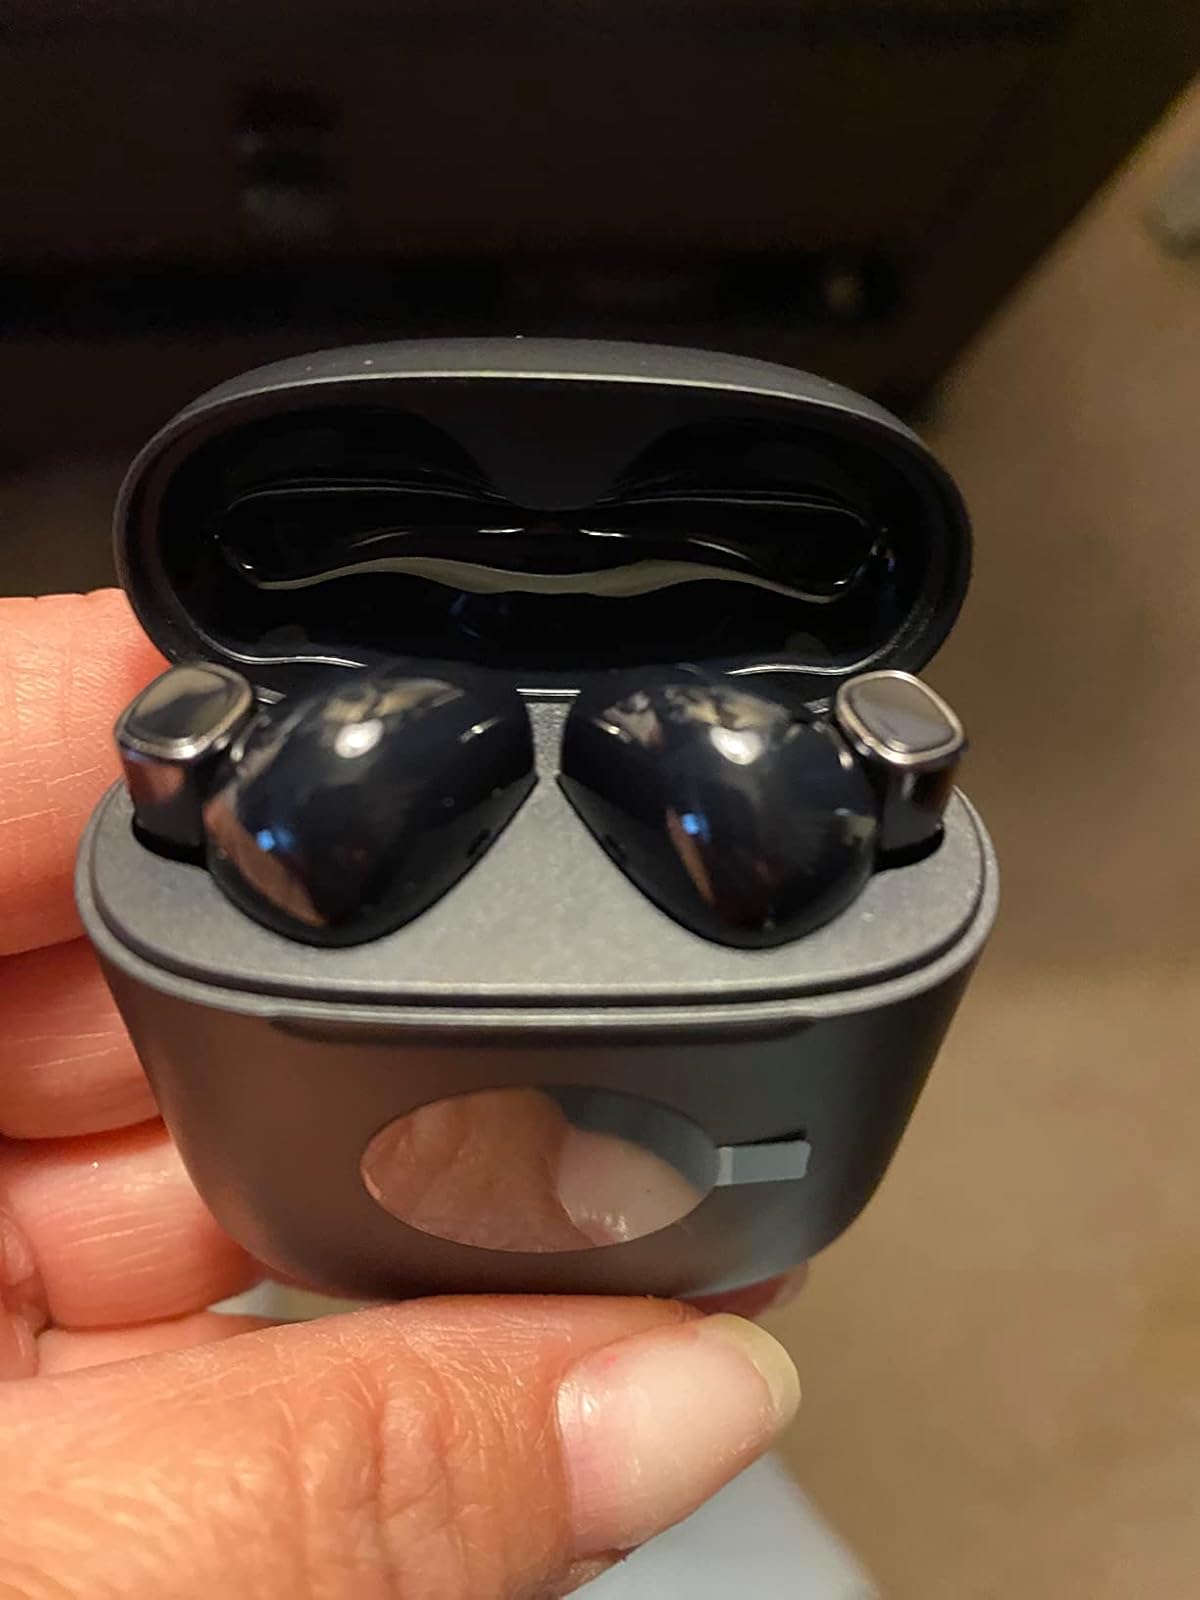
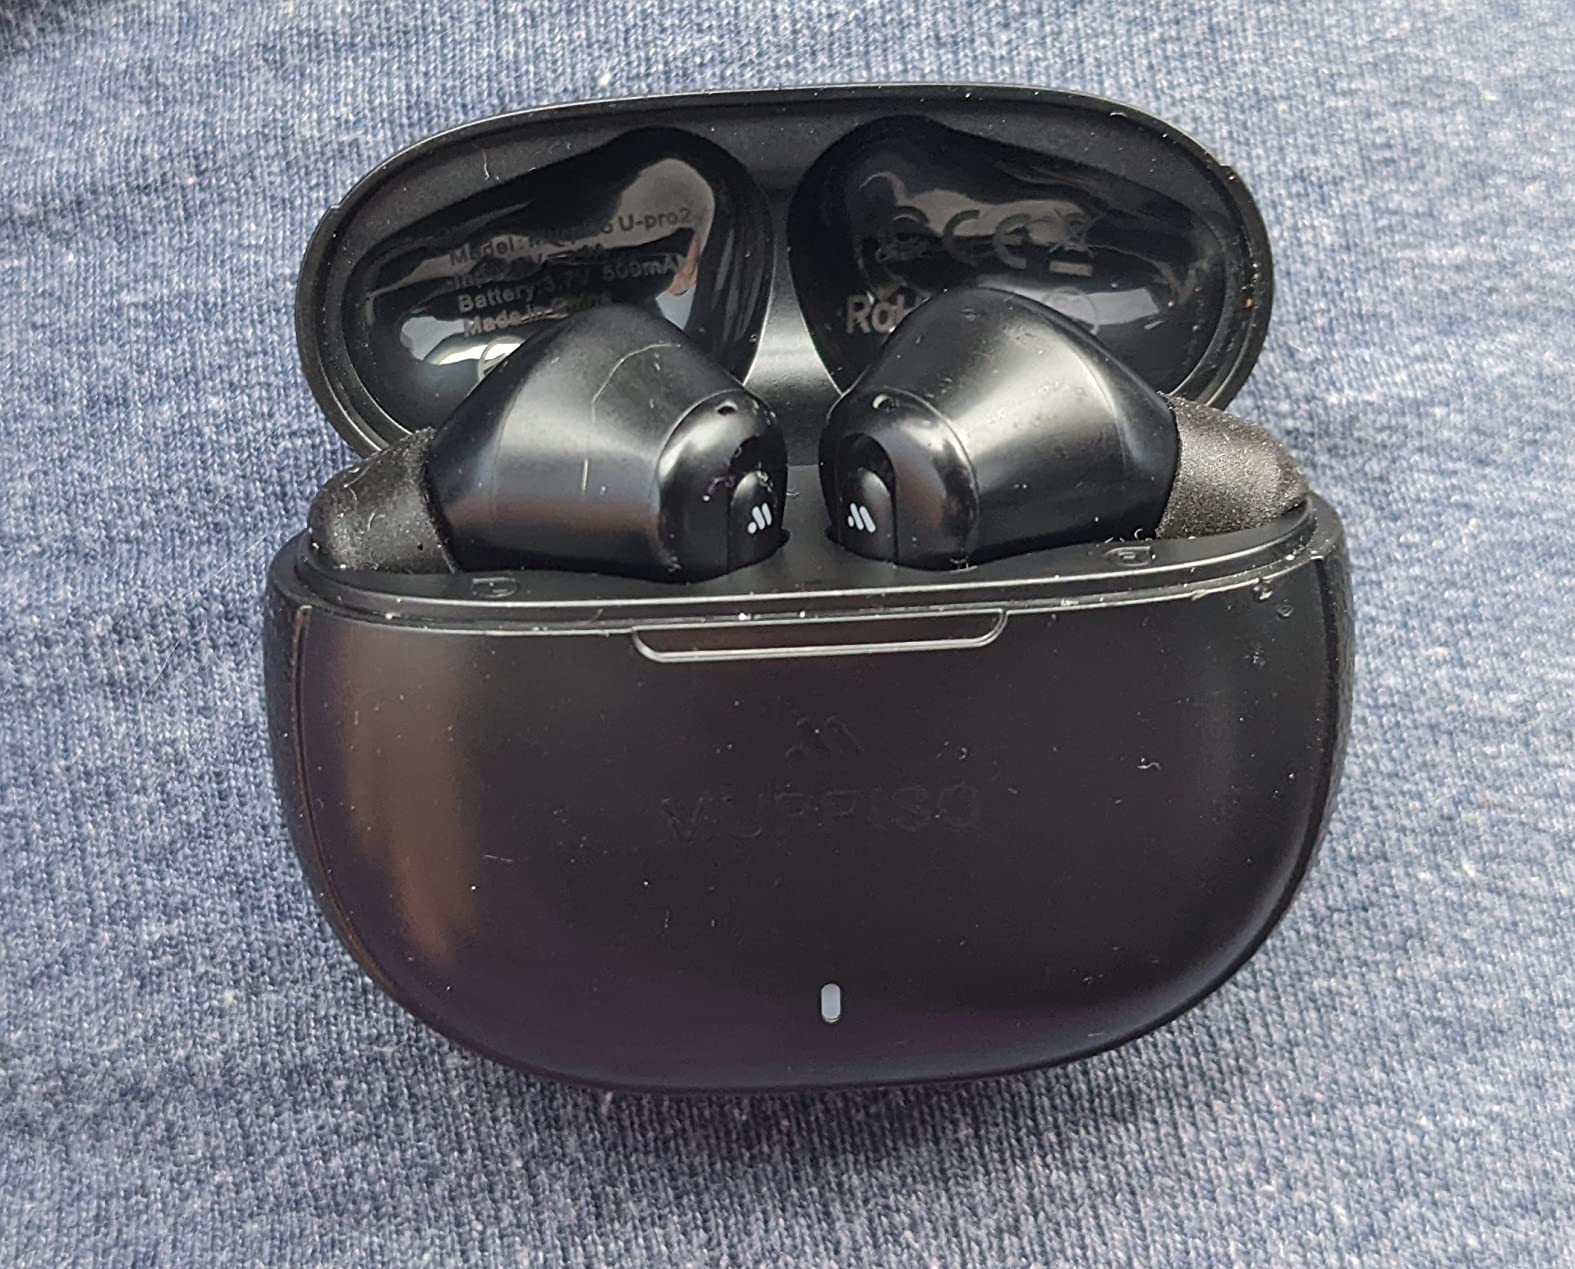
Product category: earbuds
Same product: no